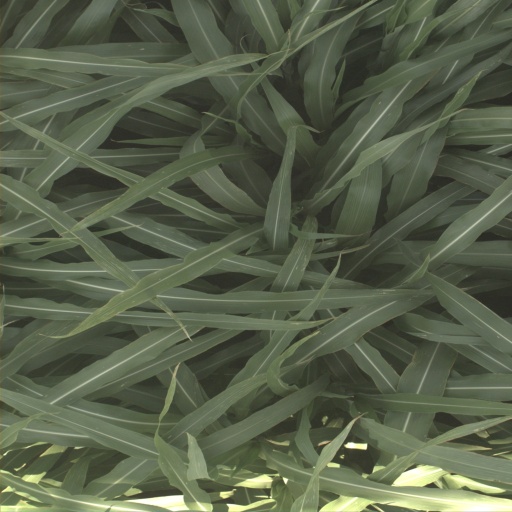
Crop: sorghum